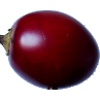
Label: Tamarillo 1